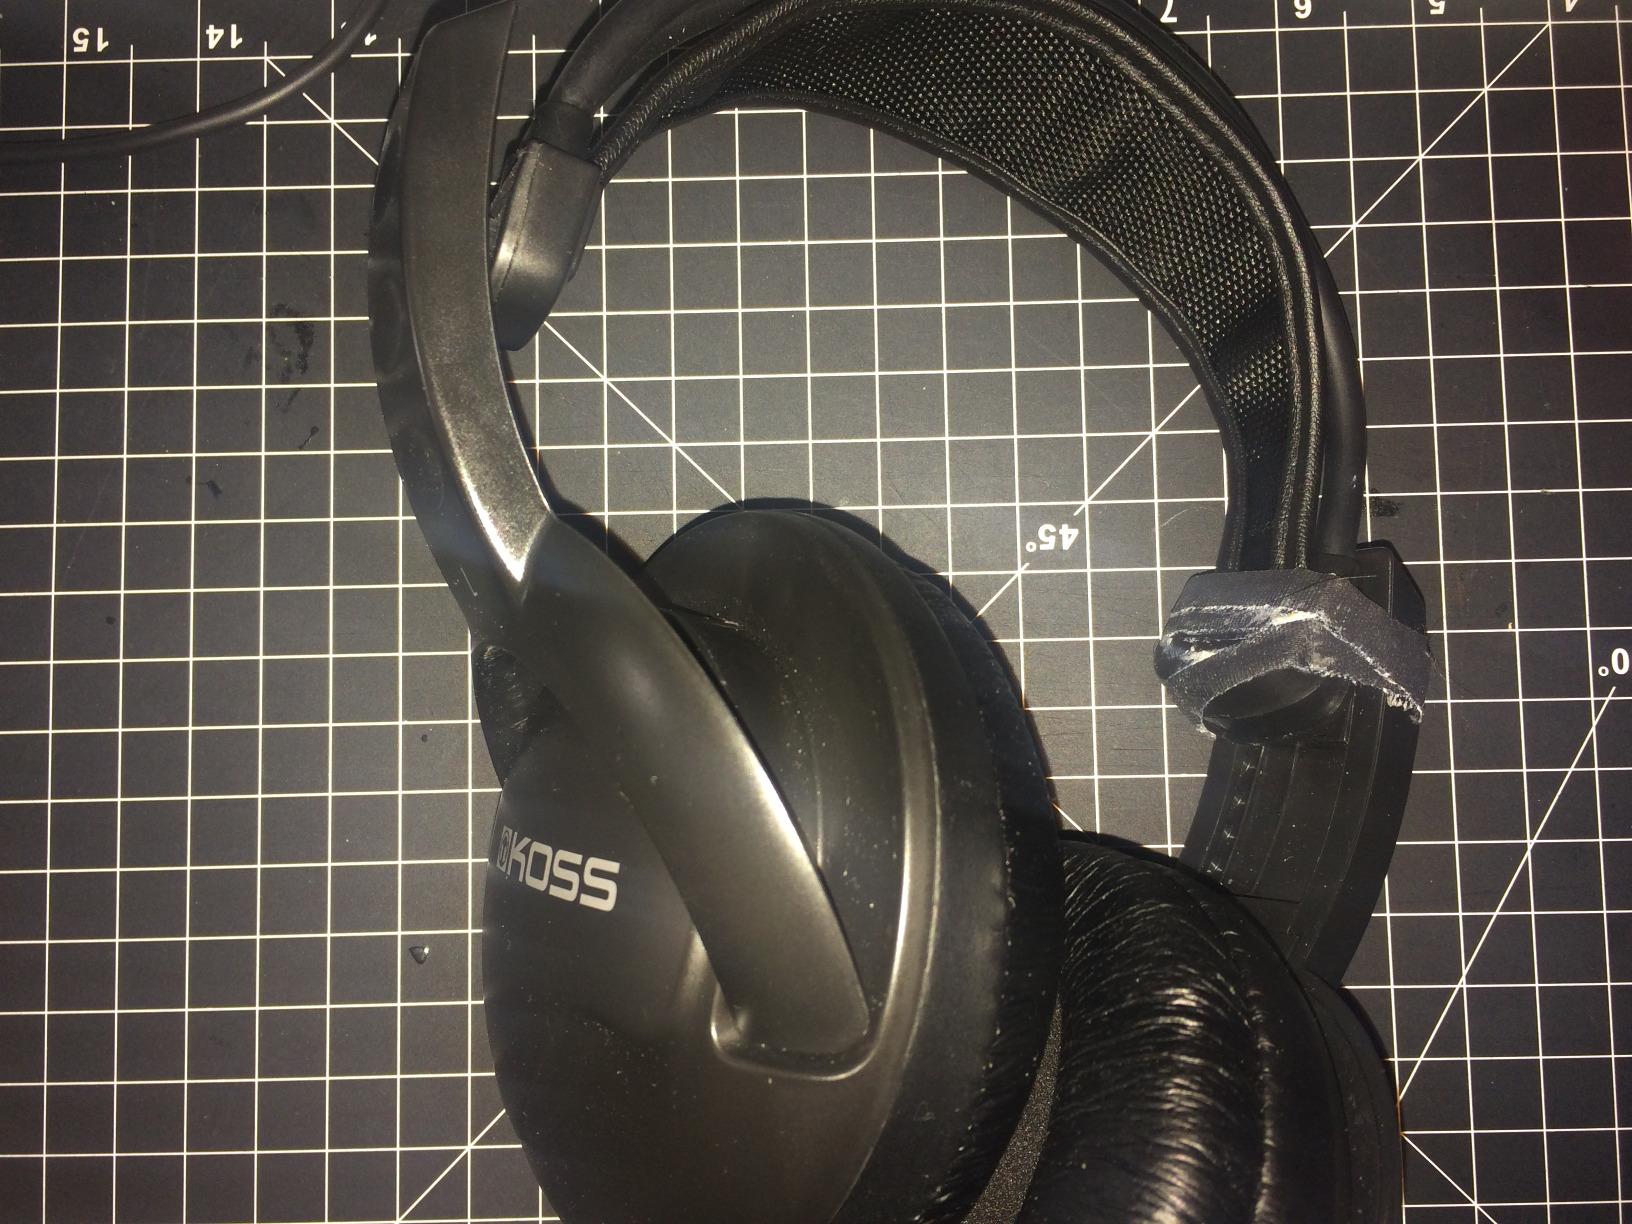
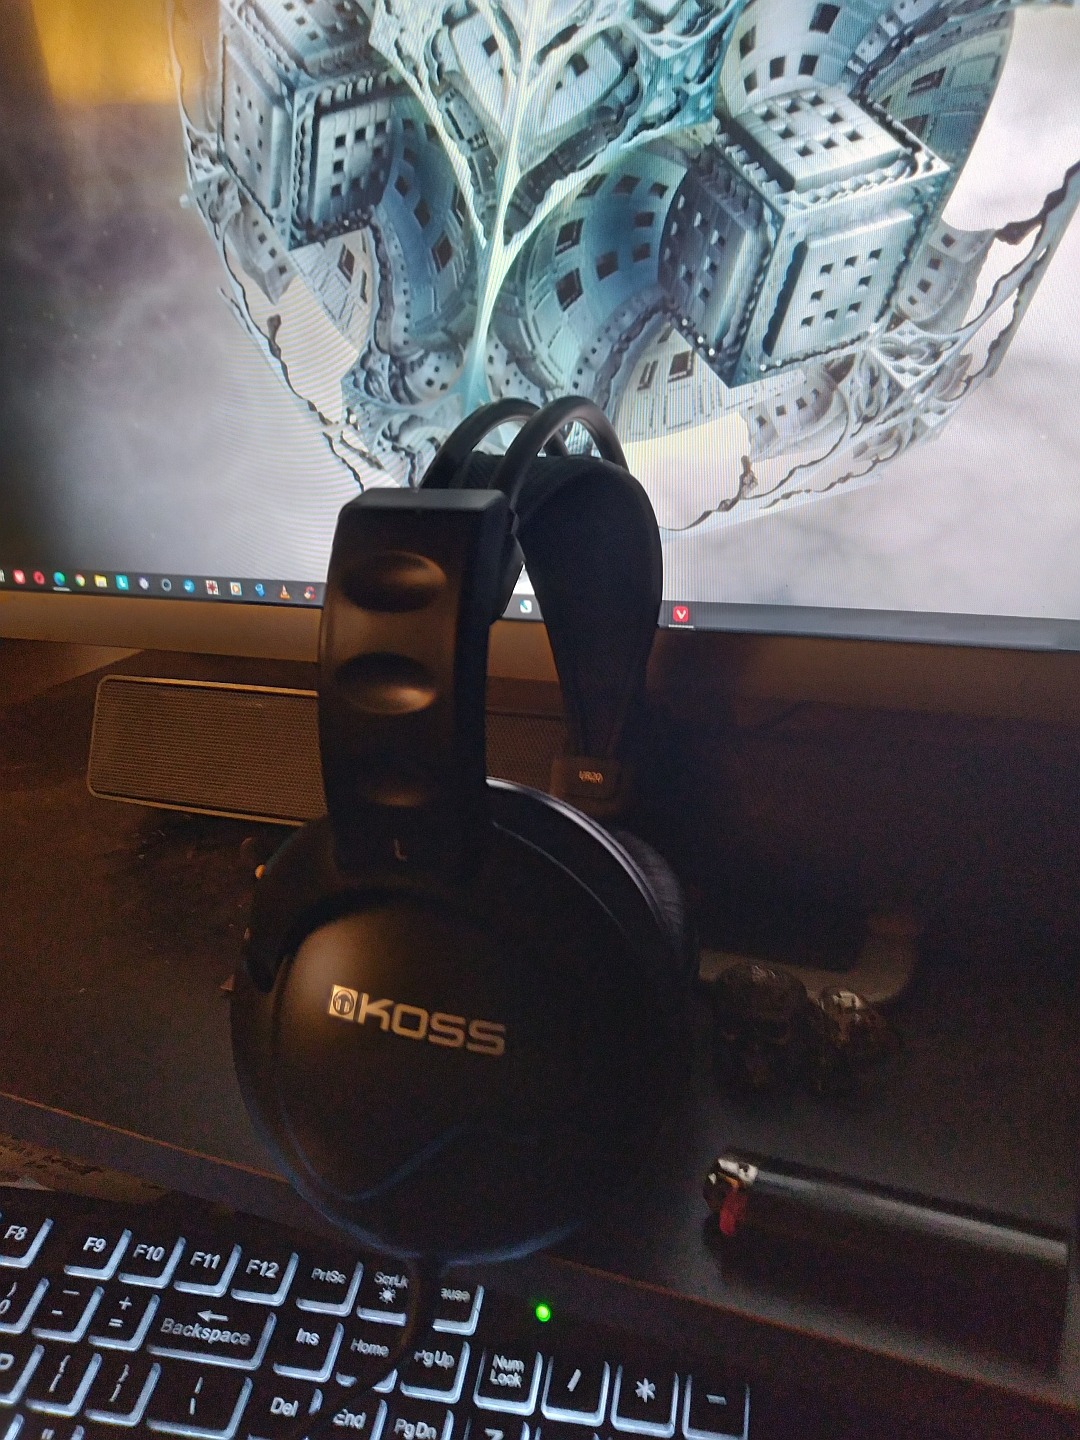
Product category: headphones
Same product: yes